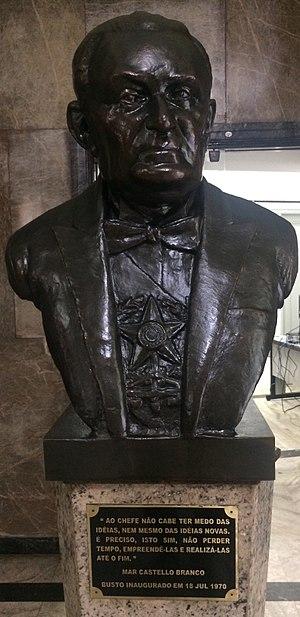
L’Escola de Commando e Estado Maior do Exército - ECEME – est localisé dans le quartier de Urca, à Rio de Janeiro, Brésil.